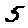
Label: 5